Jim Flanery

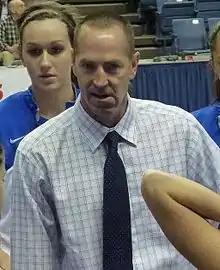
Flanery speaking to his team during a timeout in a game in November 2014.

James William Flanery II (born February 8, 1965) is the head women's basketball coach at Creighton University in Omaha, Nebraska, United States.